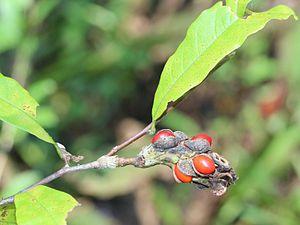
Le Magnolia étoilé, Magnolia stellata, est un arbuste à floraison printanière originaire du Japon.